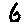
Label: 6